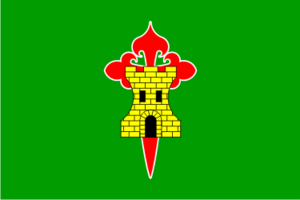
Sobrescobio est une commune située dans la communauté autonome des Asturies en Espagne.